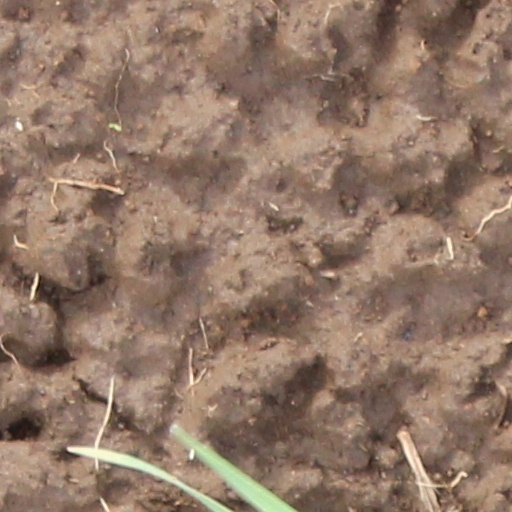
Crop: wheat